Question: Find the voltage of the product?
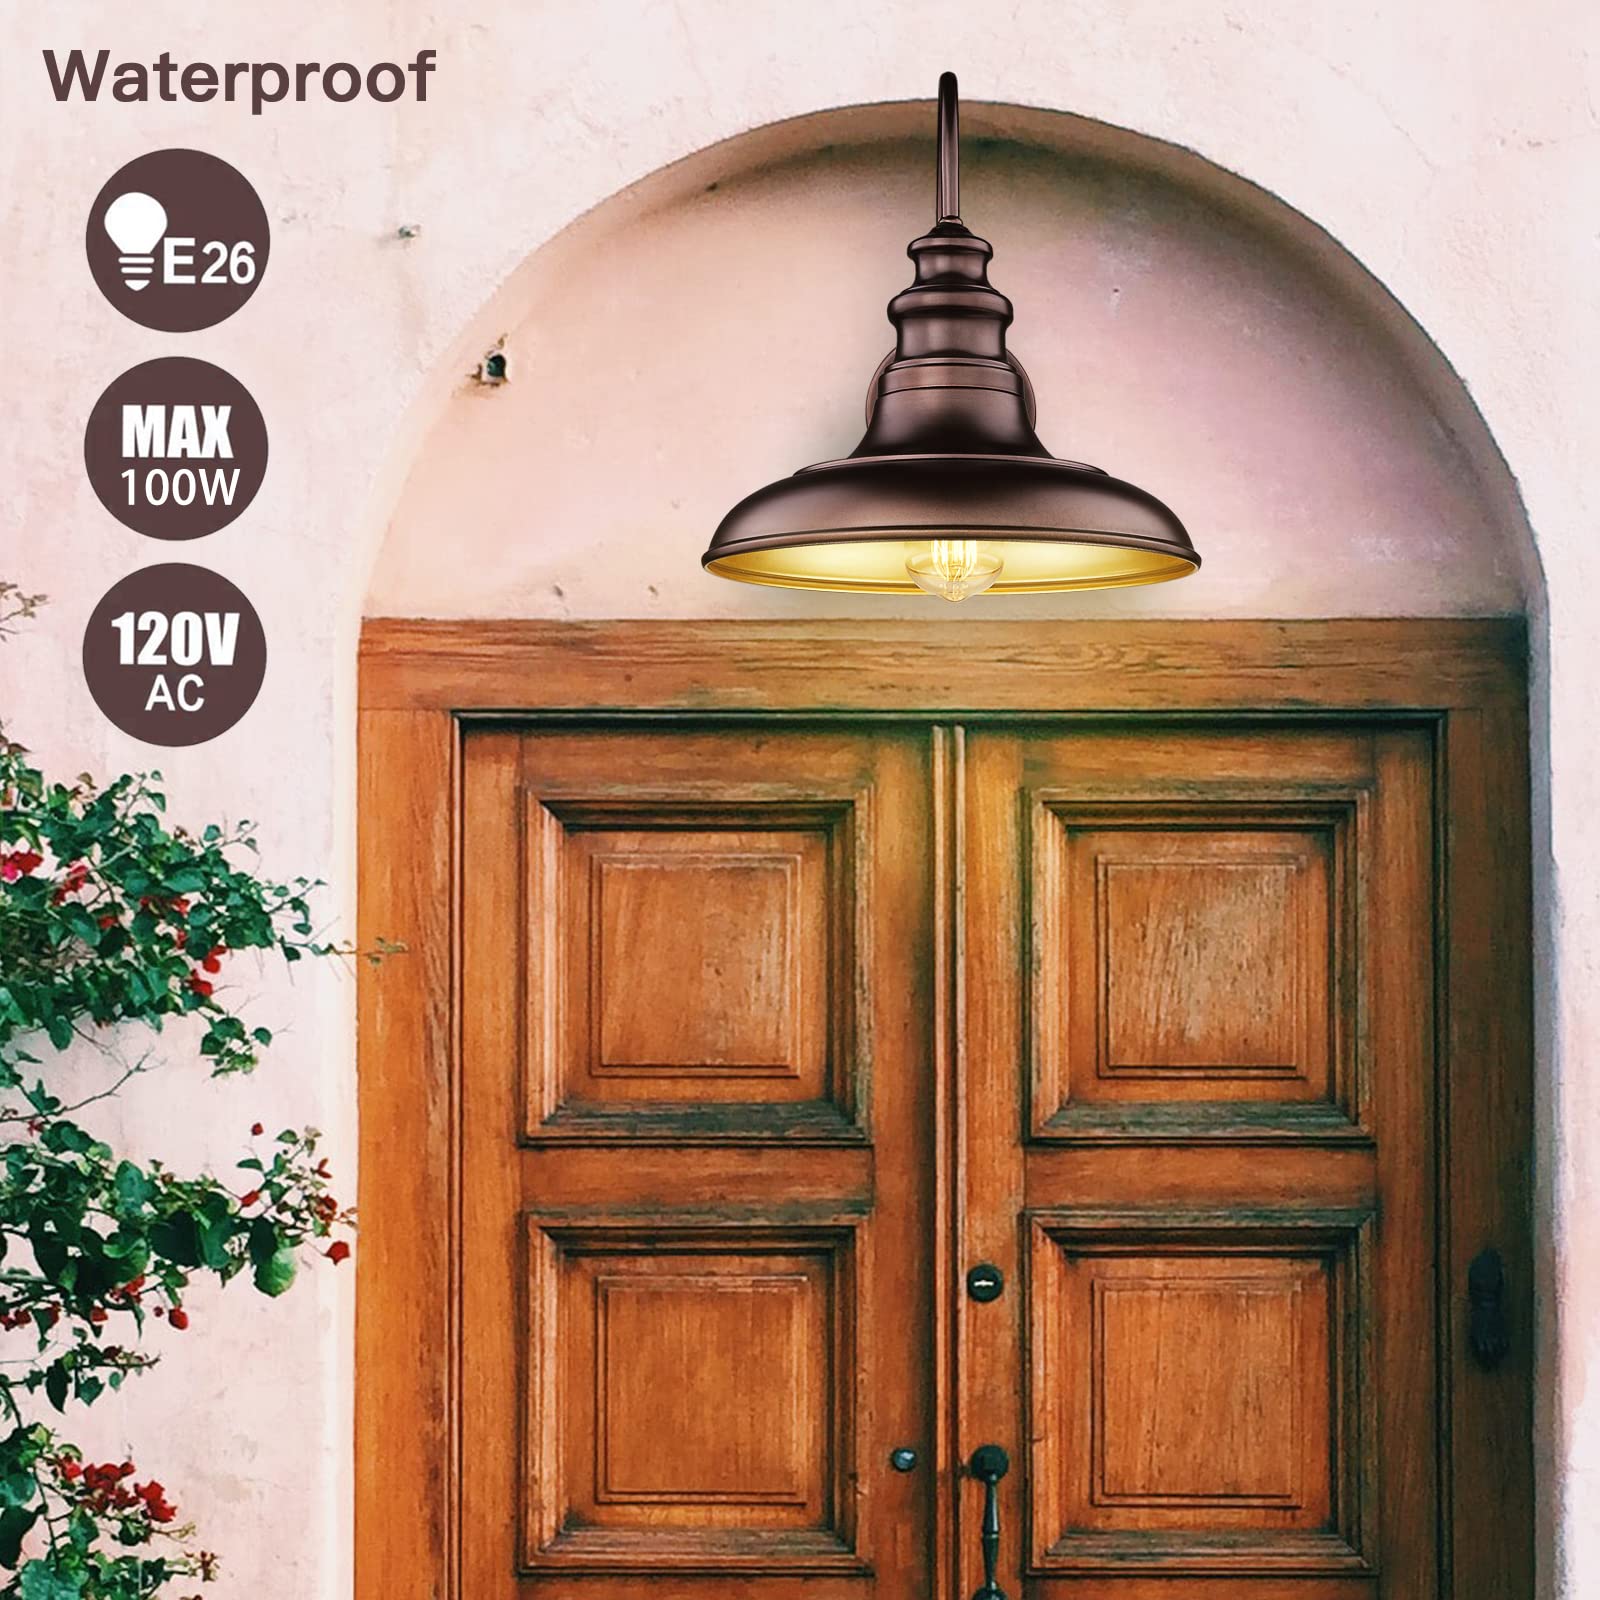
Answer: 120.0 volt